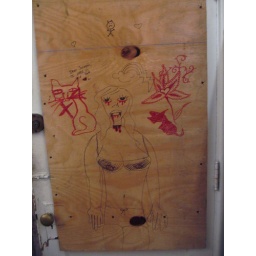
My temporary kitchen door with artwork by Linda Fern. October 29, 2006